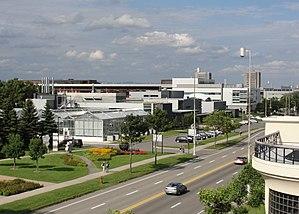
L’Université Laval est l'une des plus grandes universités au Canada. Elle a été fondée en 1852 à l'initiative du Séminaire de Québec, lui-même fondé en 1663, et constitue ainsi le plus ancien établissement d’enseignement supérieur francophone en Amérique, et la sixième plus ancienne université du Canada.